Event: Nepal Earthquake
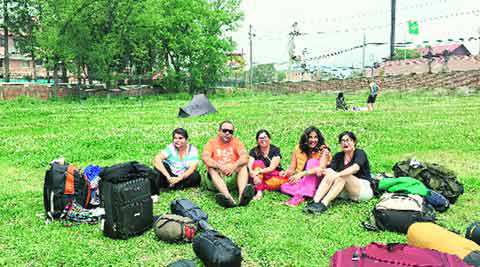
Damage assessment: no_damage